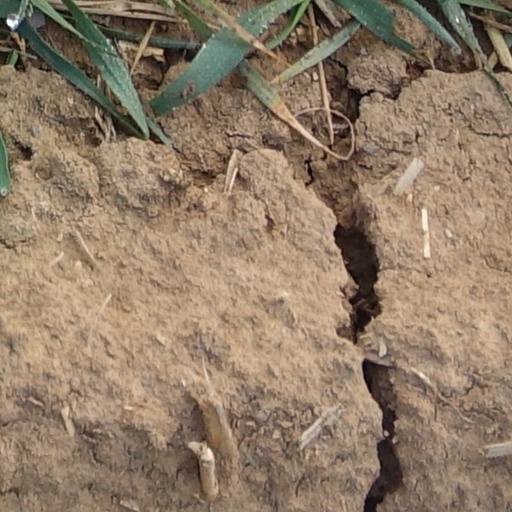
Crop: wheat